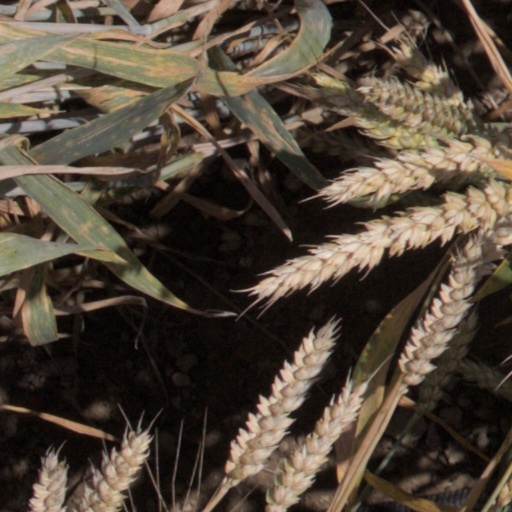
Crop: wheat